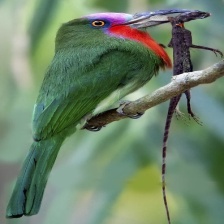
Species: RED BEARDED BEE EATER
Scientific name: NYCTYORNIS AMICTUS
ImageNet parent category: bee_eater